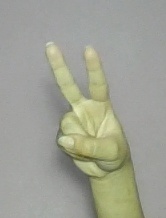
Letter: taa